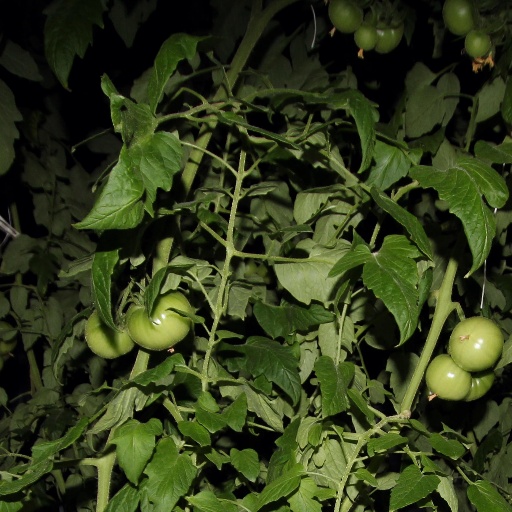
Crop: tomato